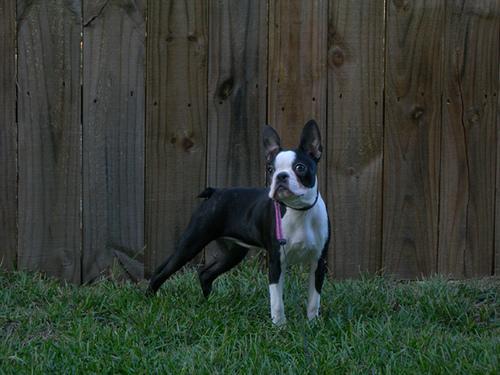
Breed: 230-n000084-Boston_bull